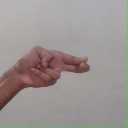
अक्षर: ह